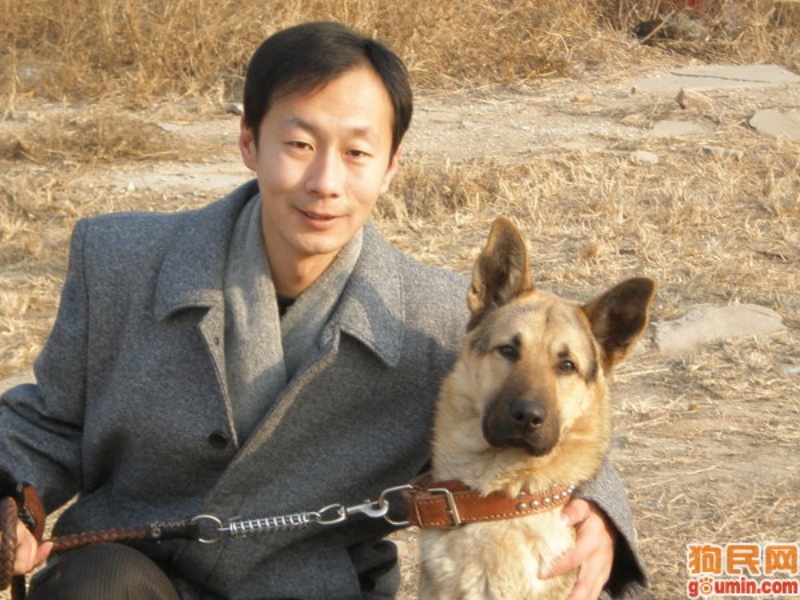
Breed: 258-n000104-Black_sable